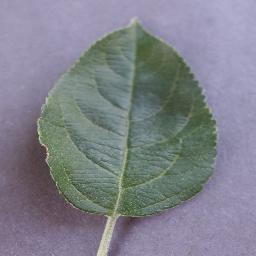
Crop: apple
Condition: healthy